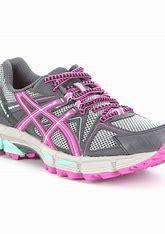
Brand: Asics
Model: Gel Kahana 8